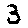
Label: 3